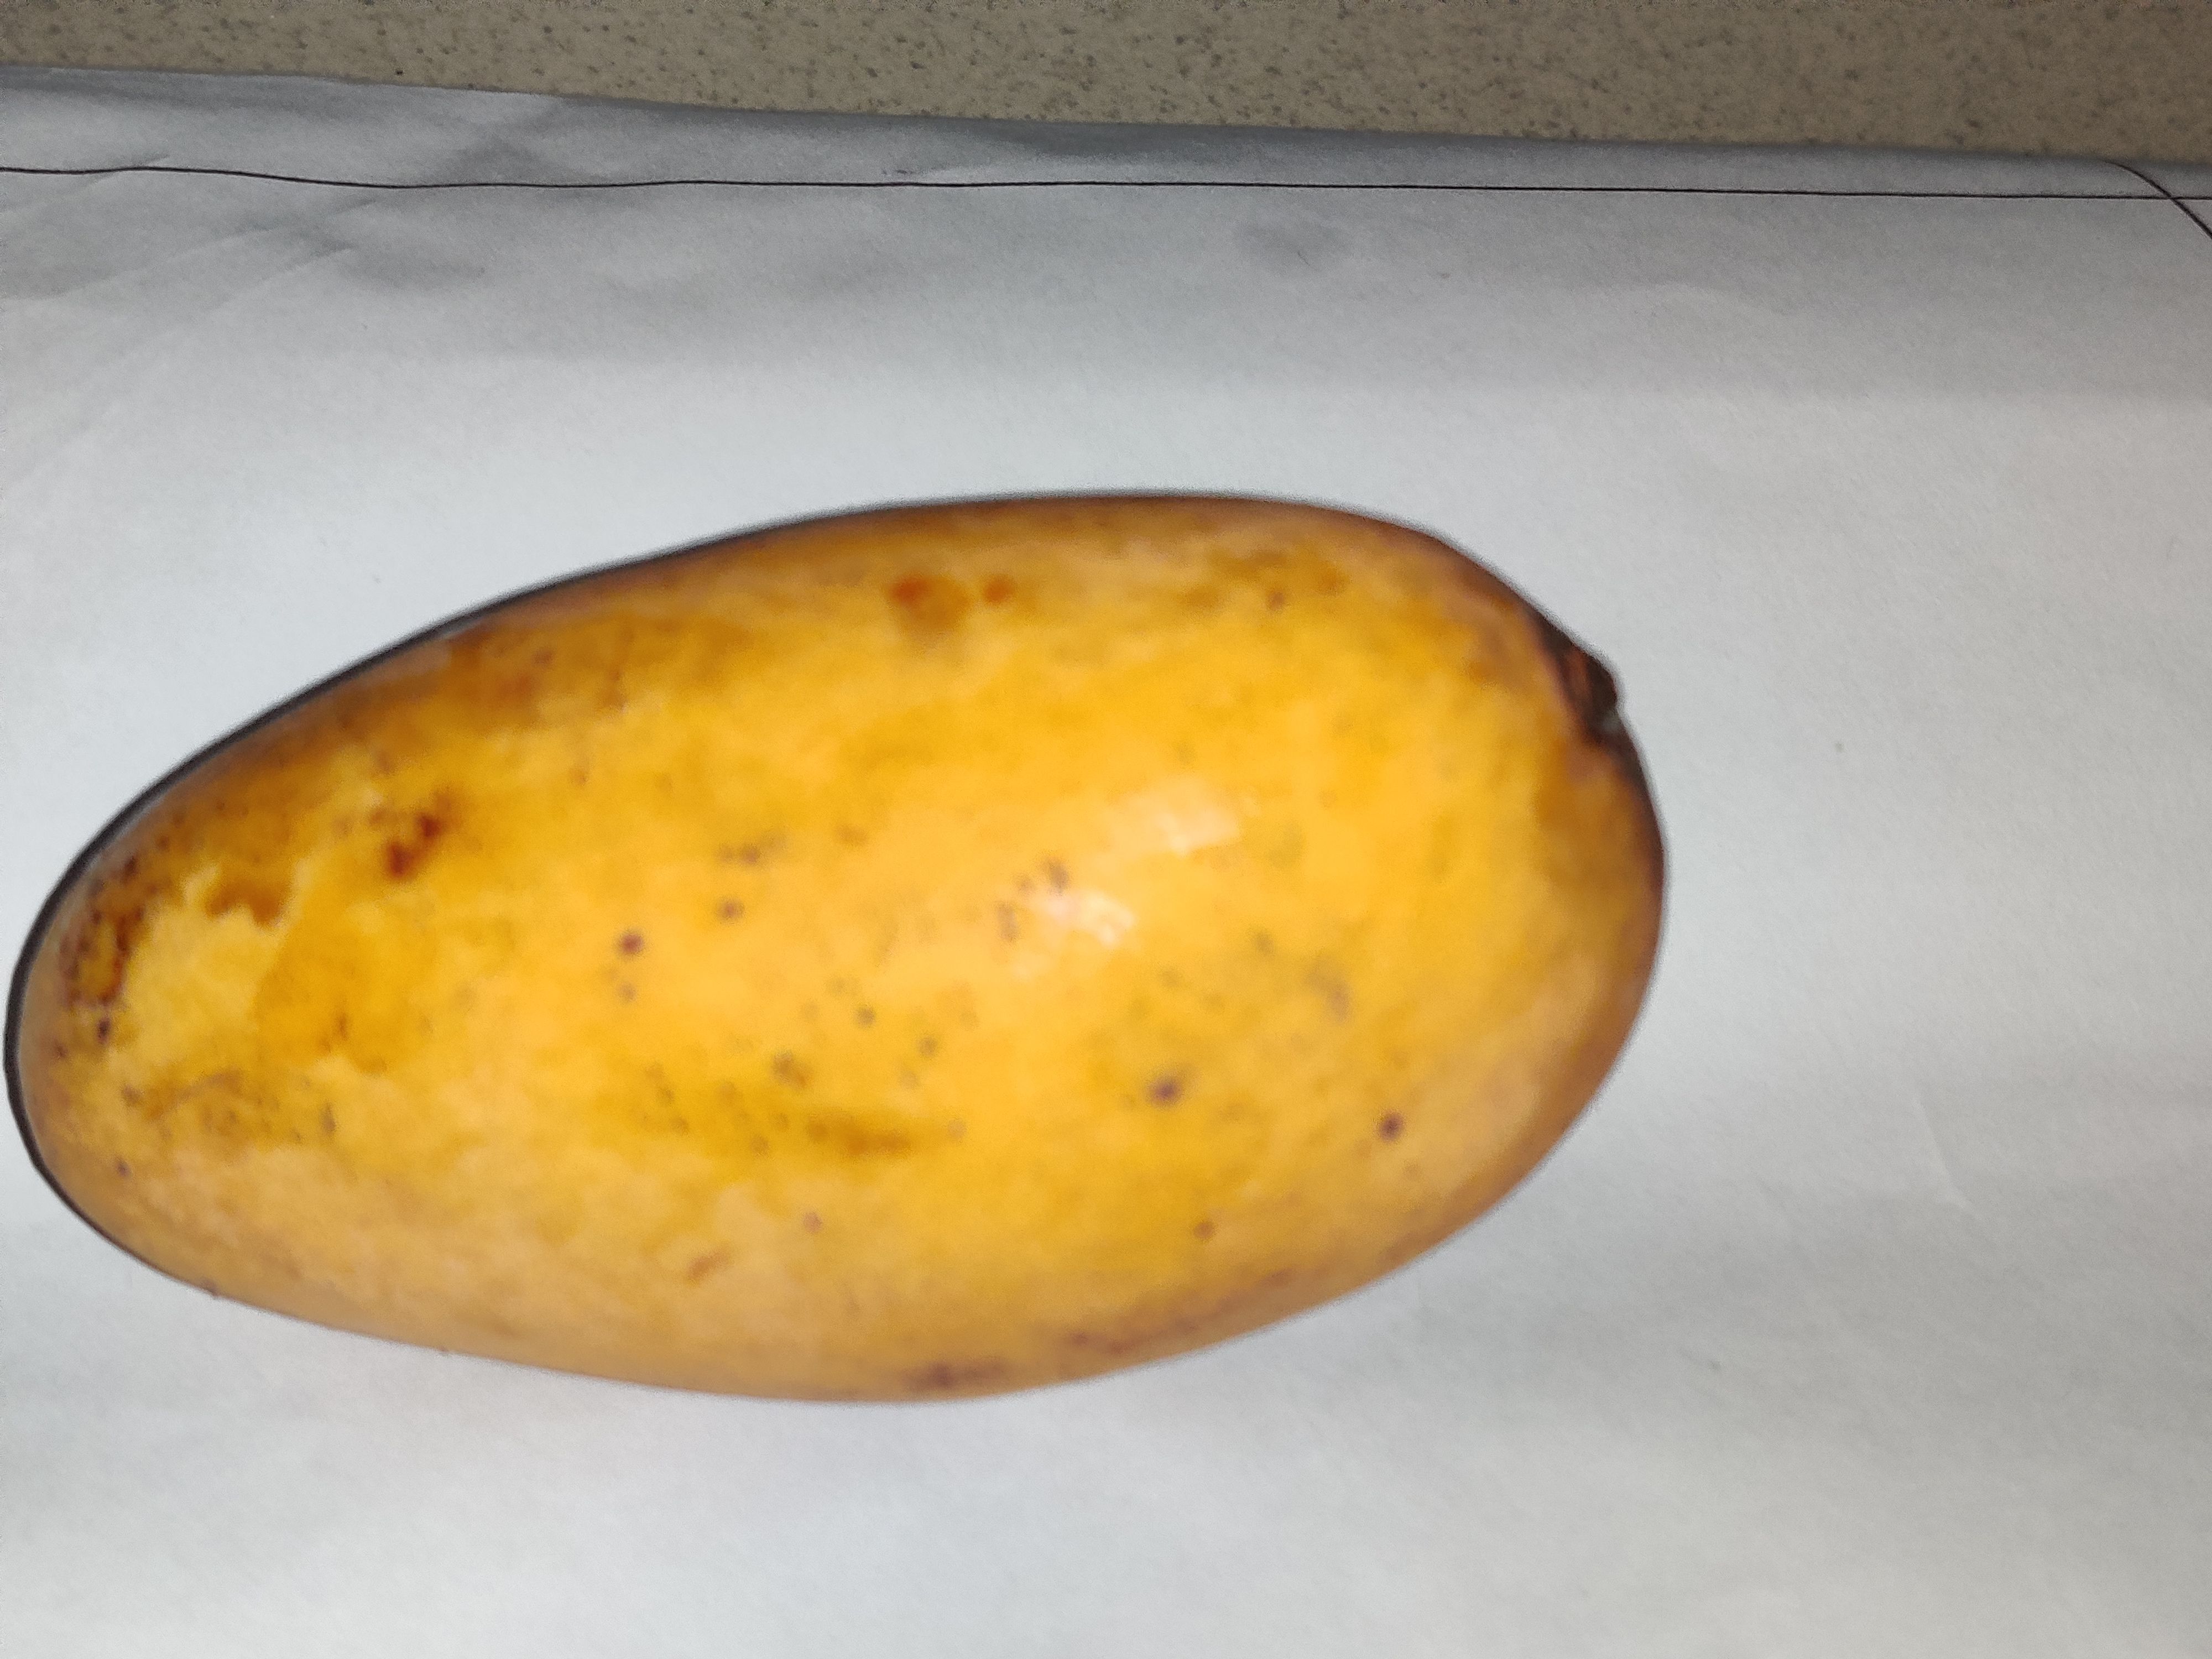
Fruit: mango
Grade: 2nd-grade